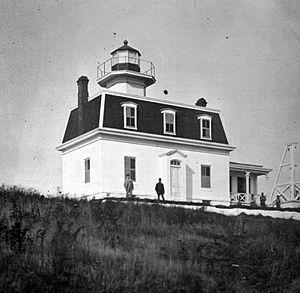
Le phare de North Dumpling, est un phare situé sur Fishers Island, New York, dans le Long Island Sound, dans le comté de Suffolk.
Dean Kamen est un inventeur et homme d'affaires américain, né le 5 avril 1951 à Long Island. Il est principalement connu pour l'invention du Segway PT et sa fondation FIRST créée avec Woodie Flowers.